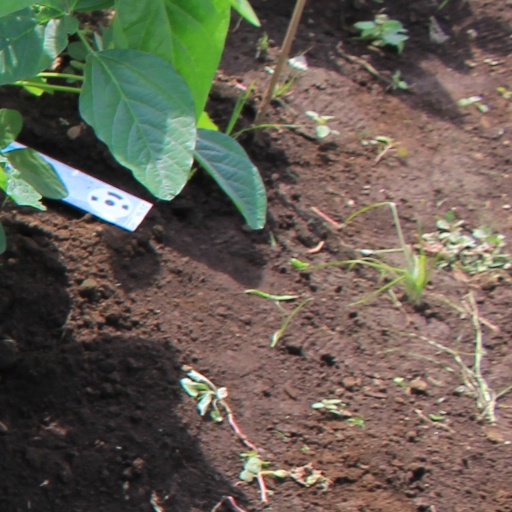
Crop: soybean